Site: brandenburg
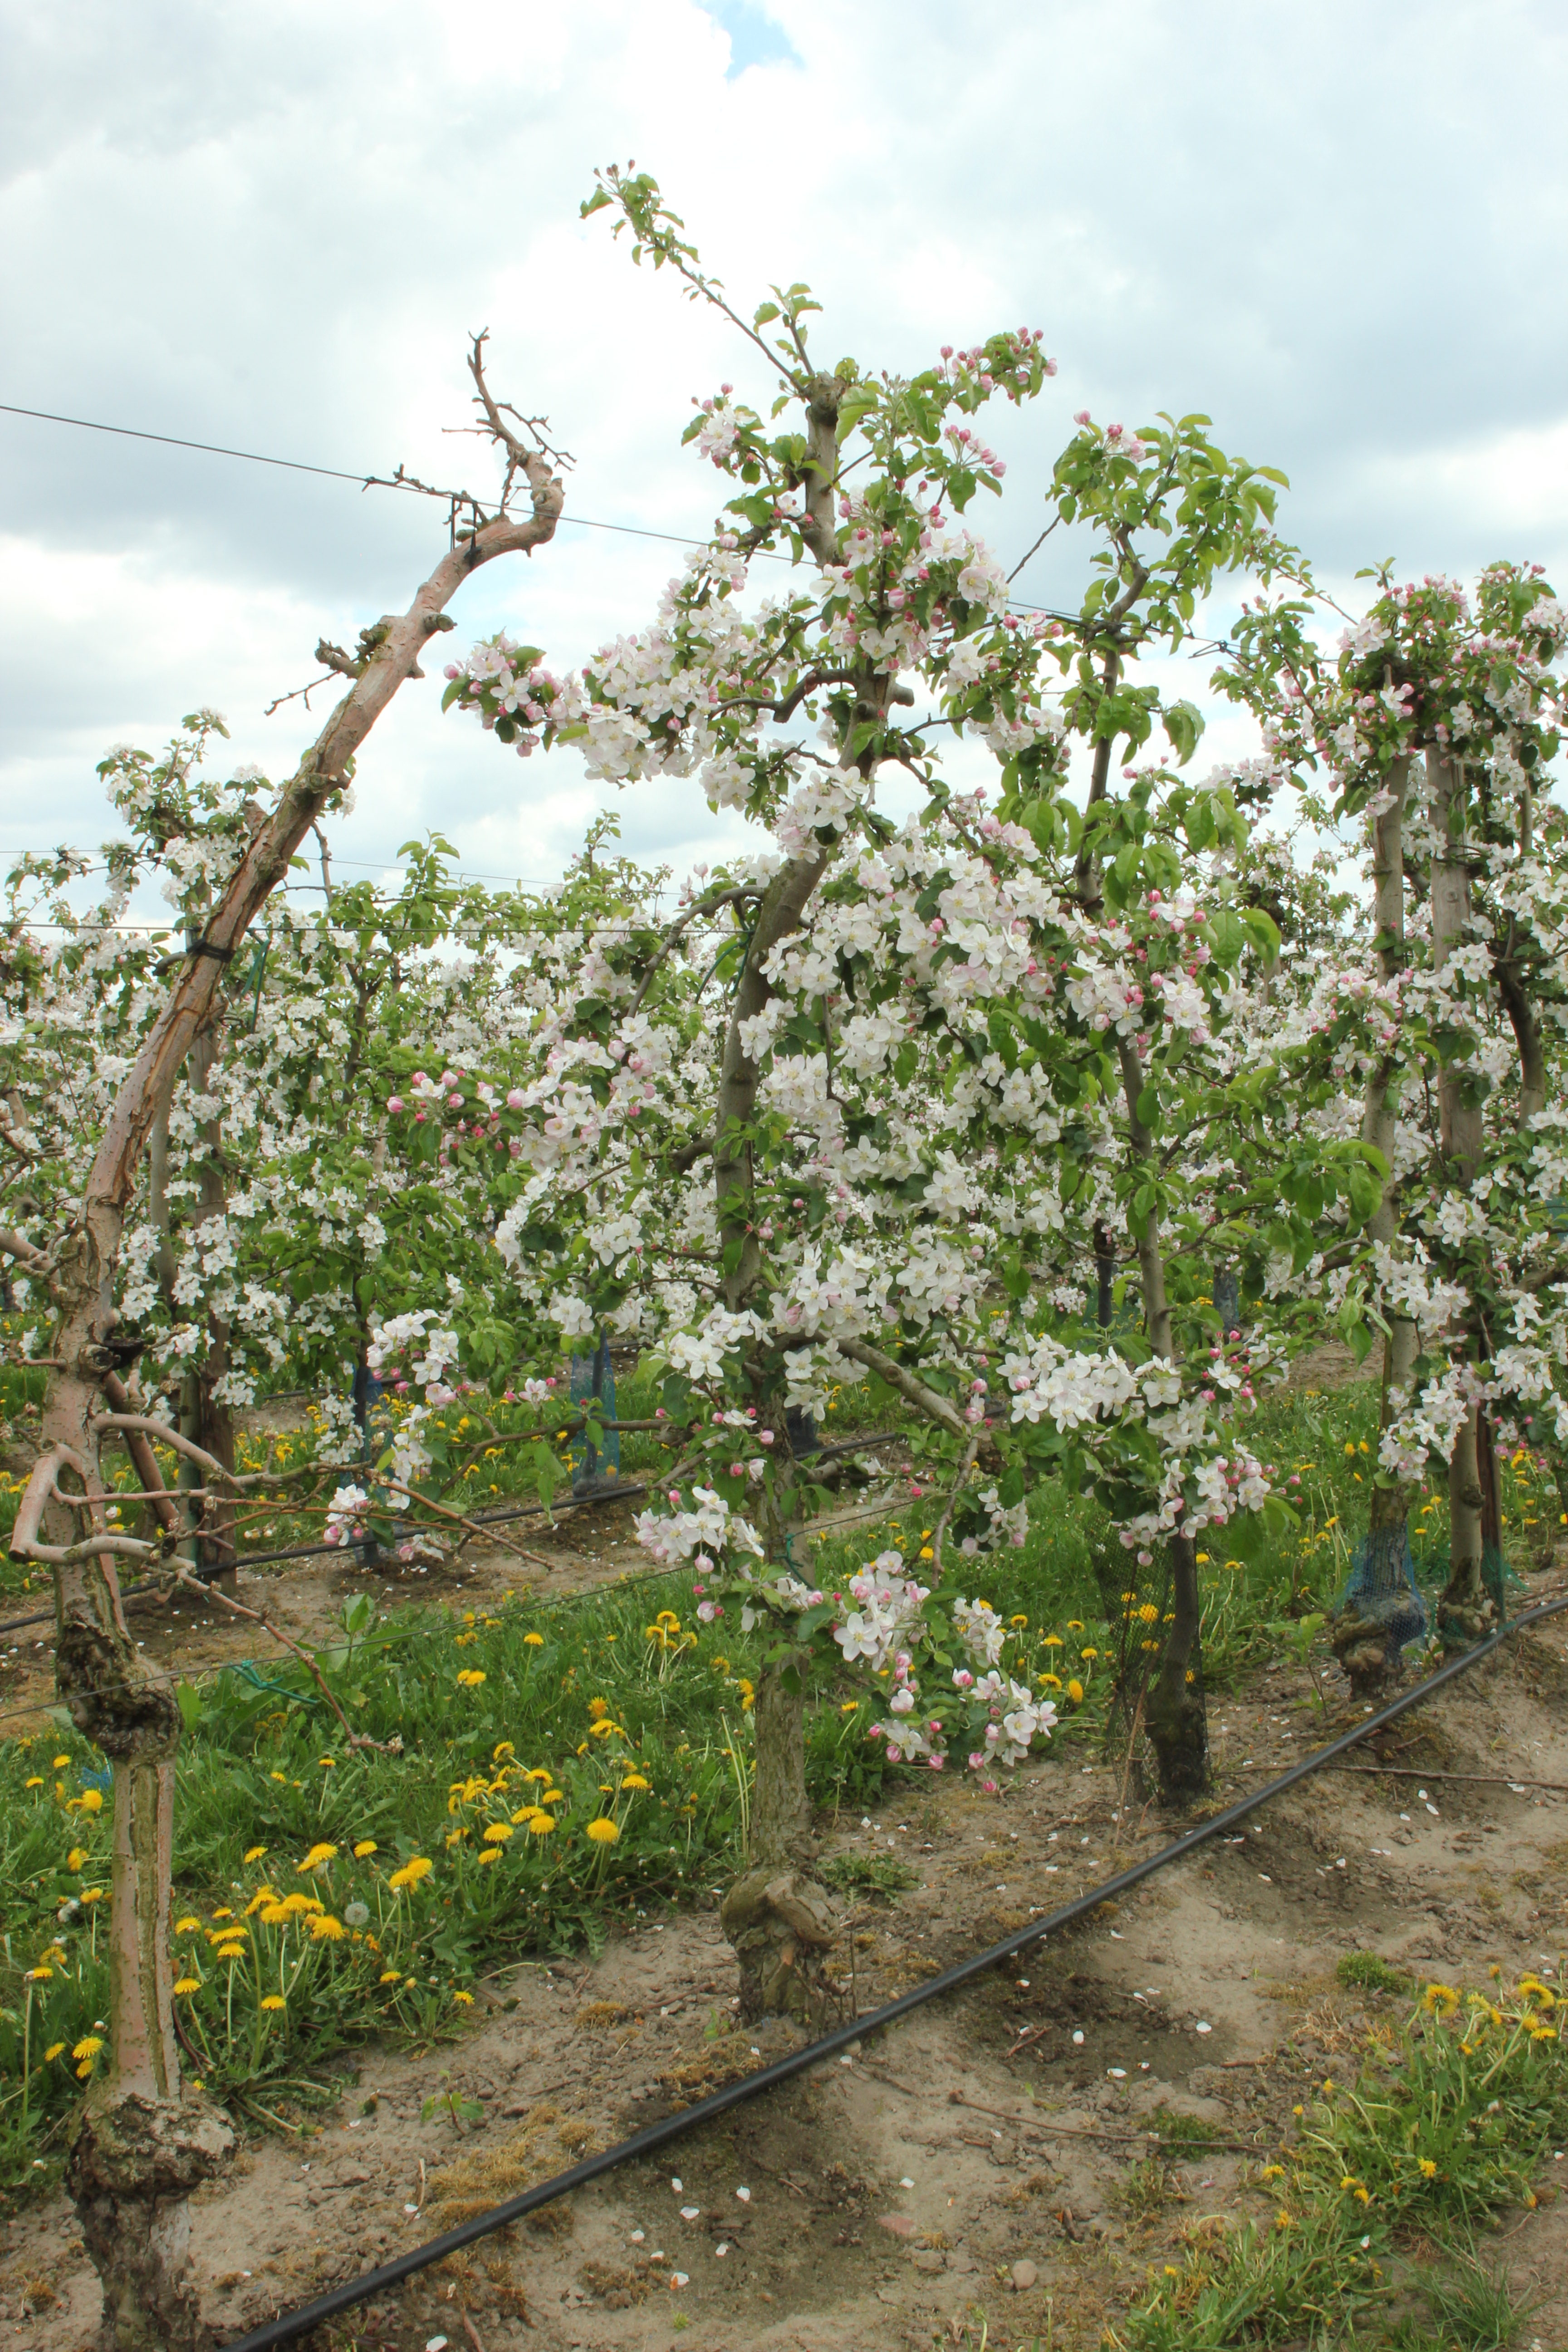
Growth stage (BBCH 65): Flowering